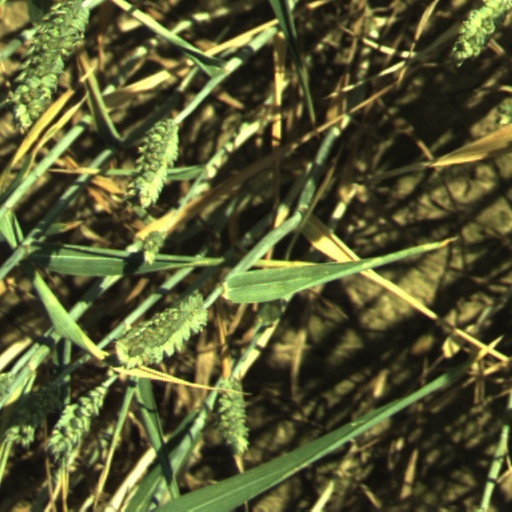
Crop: wheat